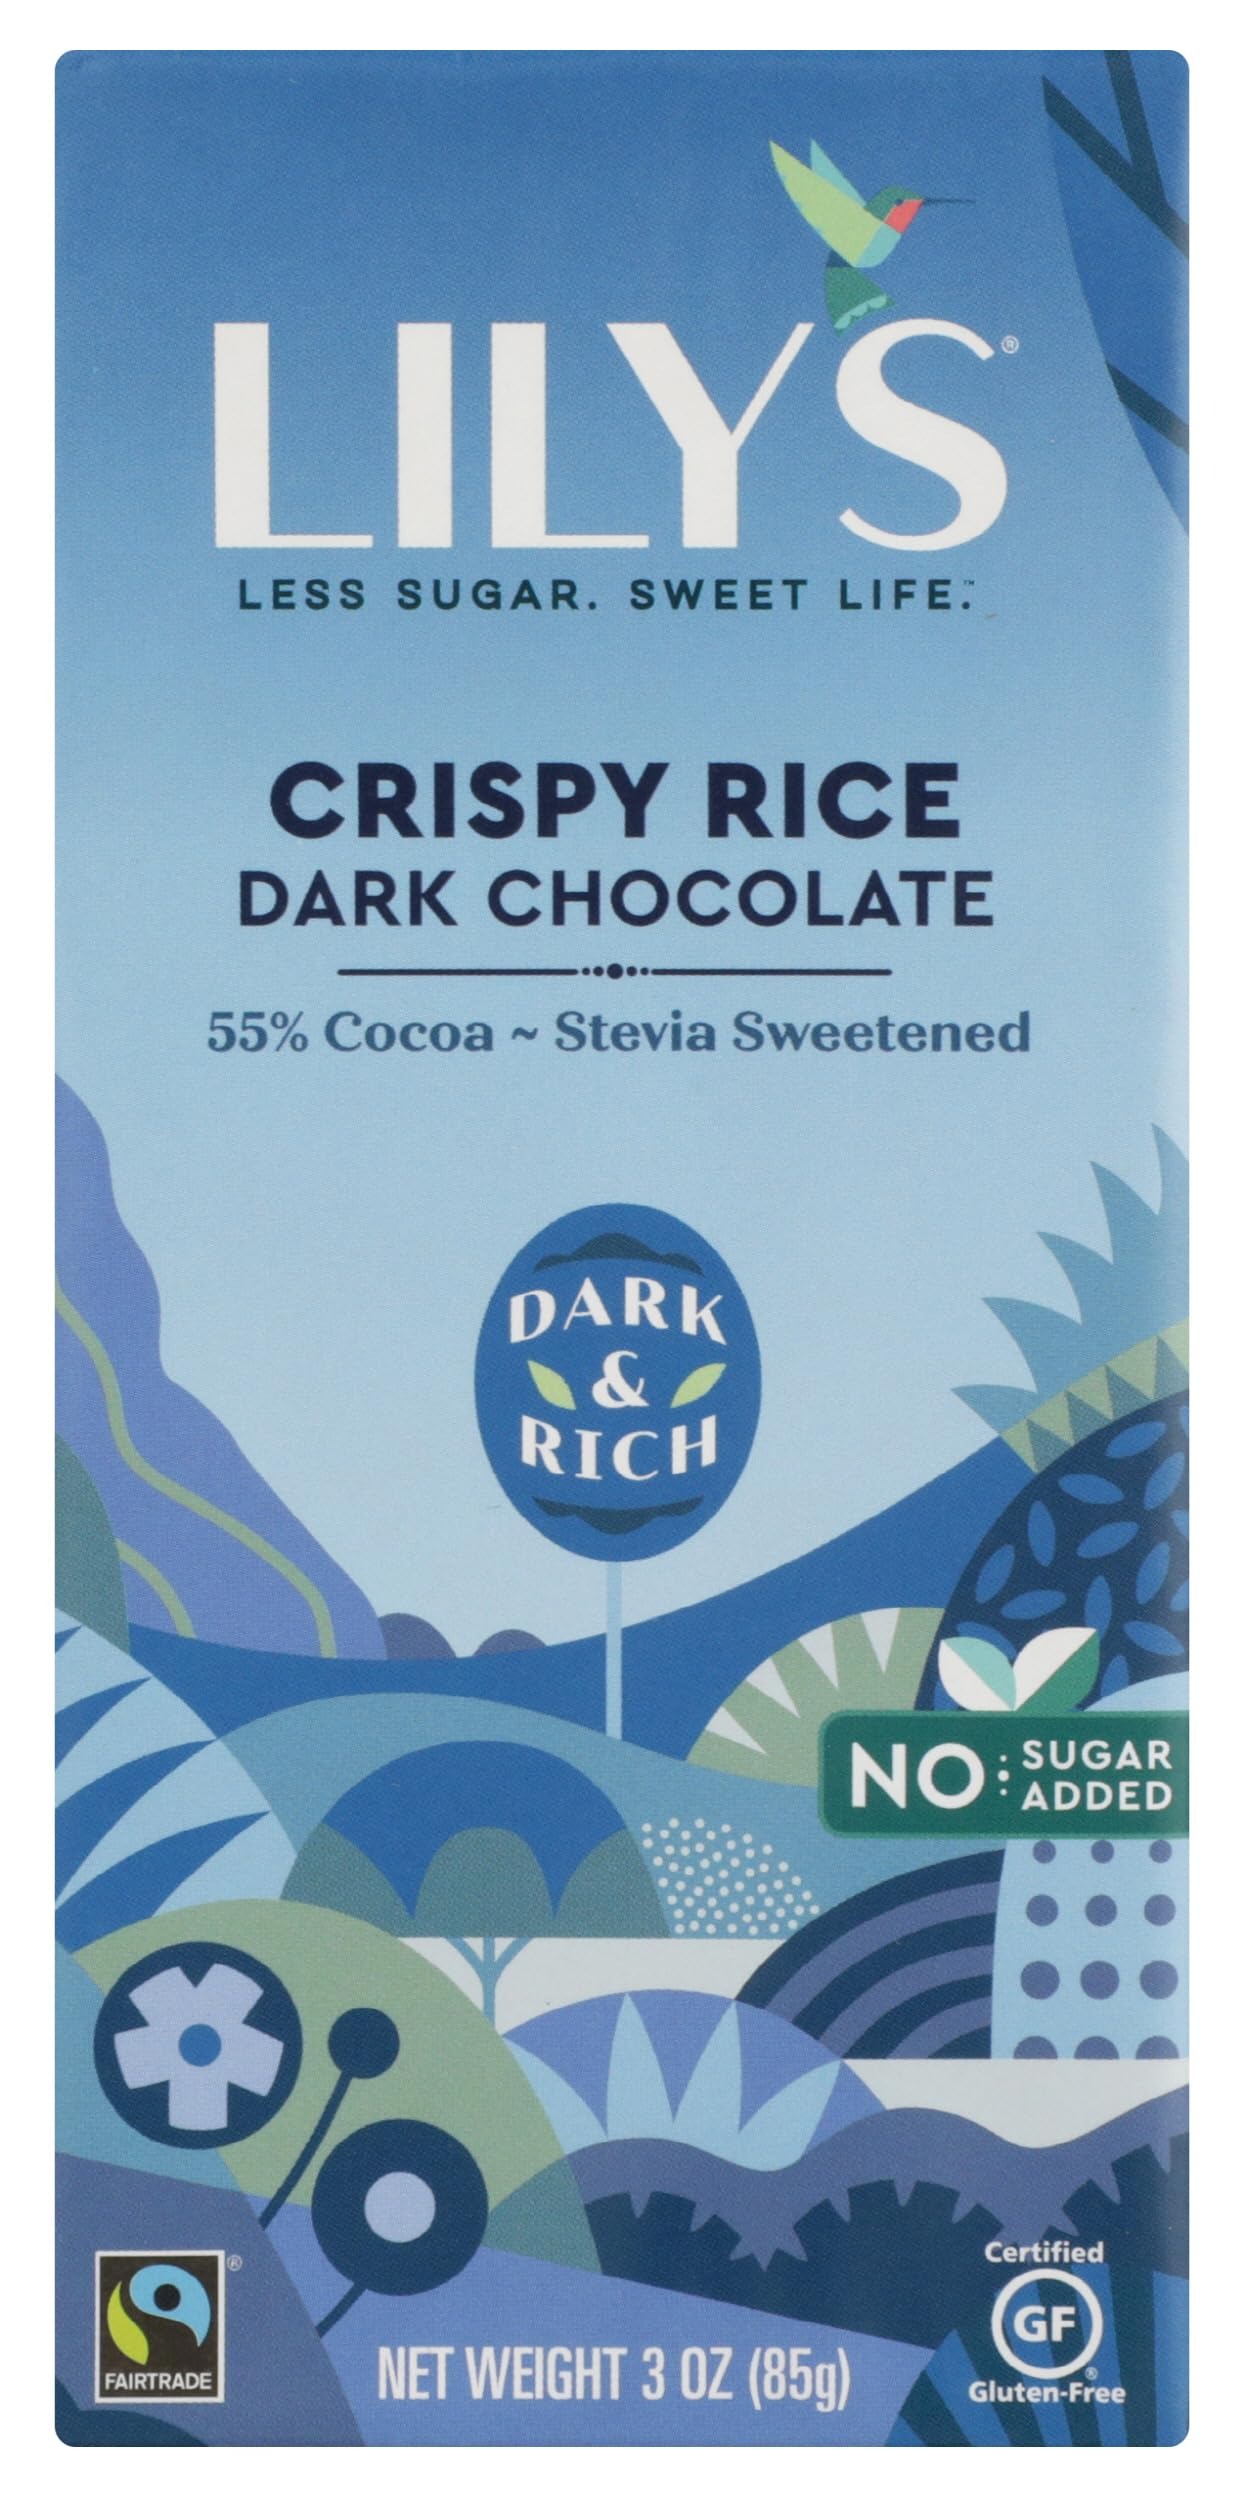
Item Name: Lily's Sweets, Crispy Rice Dark Chocolate Bar, 3 Ounce
Bullet Point 1: Certified gluten-free
Bullet Point 2: Contains fairtrade cocoa, cocoa butter and vanilla
Bullet Point 3: Non-GMO certified
Bullet Point 4: One 3 ounce crispy rice dark chocolate bar
Bullet Point 5: Sweetened with stevia, a natural zero-calorie sweetener
Product Description: Lily's crispy rice dark chocolate bar is sweetened with natural, zero-calorie stevia extract for a rich, complex taste while also containing 25% fewer calories than comparable chocolate bars. This 55% cocoa dark chocolate is suitable for baking and cooking or as an indulgent snack option. This 3 ounce chocolate bar uses Non-GMO ingredients in addition to cocoa and vanilla sourced and produced in compliance with fairtrade standards.
Value: 3.0
Unit: Ounce

Price: 4.49